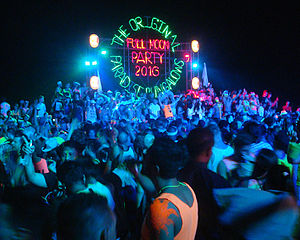
Full Moon Party
Full Moon Party february 2016, foran Paradise Bungalows
Full Moon Party er en månedlig fest, der ved fuldmåne afholdes på Haad Rin-stranden på den sydthailandske ø Koh Phangan siden slutningen af 1970'erne, og som organiseret fest siden 1985. Festen er med årene blevet en fast institution og turistattraktion, hvori deltager omkring 10.000 gæster fra hele verden i lavsæsonen og op til 30.000 i højsæson.